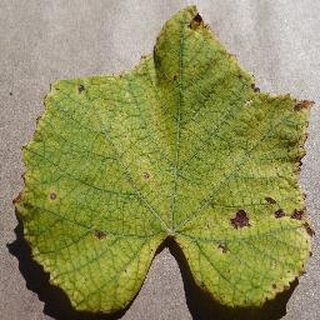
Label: grape_leaf_blight